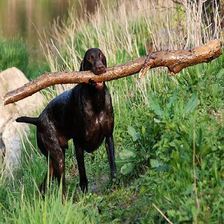
Species: dog
Breed: german shorthaired